Eduardo Veiga

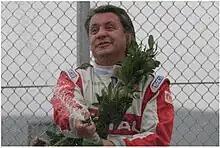
Podium Portuguese Rallycross Championship

Eduardo Manuel Brito e Veiga, was born on 20 October 1962, in Aguada de Baixo, a small village in the center of Portugal; he is considered one of the best national off-road drivers.